Bago (boat)

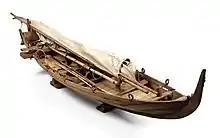
Model of a bago.

A bago is a traditional boat built by the Mandar people of Sulawesi, Indonesia. The hull is of the pajala-type, lightly built and allowing for shallow displacement. The boat is long, with the mast only making up a quarter of its length. A bago can be readily identified as Mandarese boat by its rudderpost style. Smaller-sized bagos are often used as fishing boats from which fishermen cast their nets. The Mandar people prefer using a bago over an outrigger canoe.